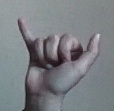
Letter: ya